Youth unemployment

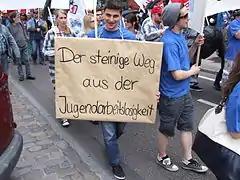
A youth unemployment protest in Hamburg, Germany, on 1 May 2014. A man holds up a sign reading: "The rocky Road out of Youth Unemployment"

Youth unemployment refers to the proportion of the labor force aged 15 – 24 who do not have a job but are seeking employment.